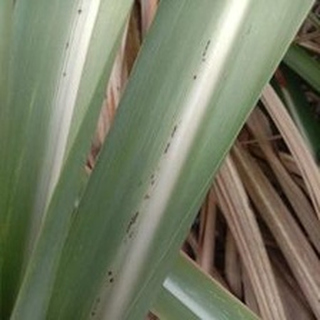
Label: sugarcane_rust